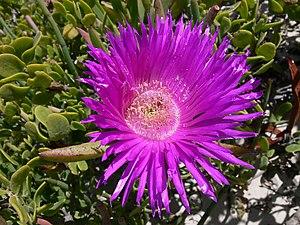
Ficoide, Griffe de sorcière, Doigt de sorcière, Figue des Hottentots Carpobrotus acinaciformis (L.) L. Bolus, Parc national de Hoop, Cap-Occidental, Afrique du Sud
Les plantes du genre Carpobrotus appartiennent à la famille des Aizoacées.